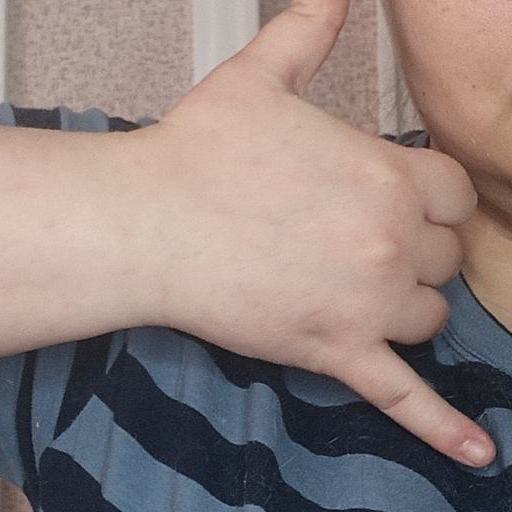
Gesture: call